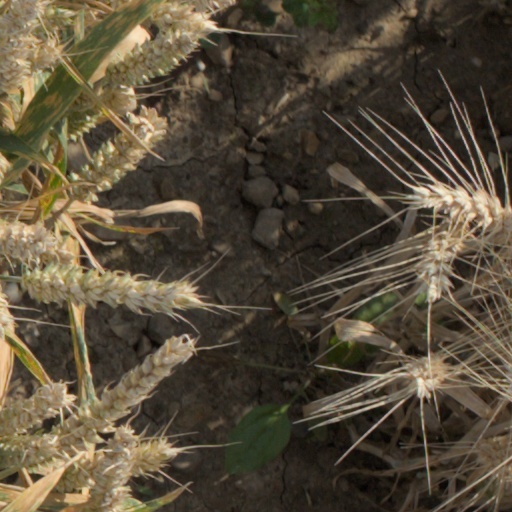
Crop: wheat